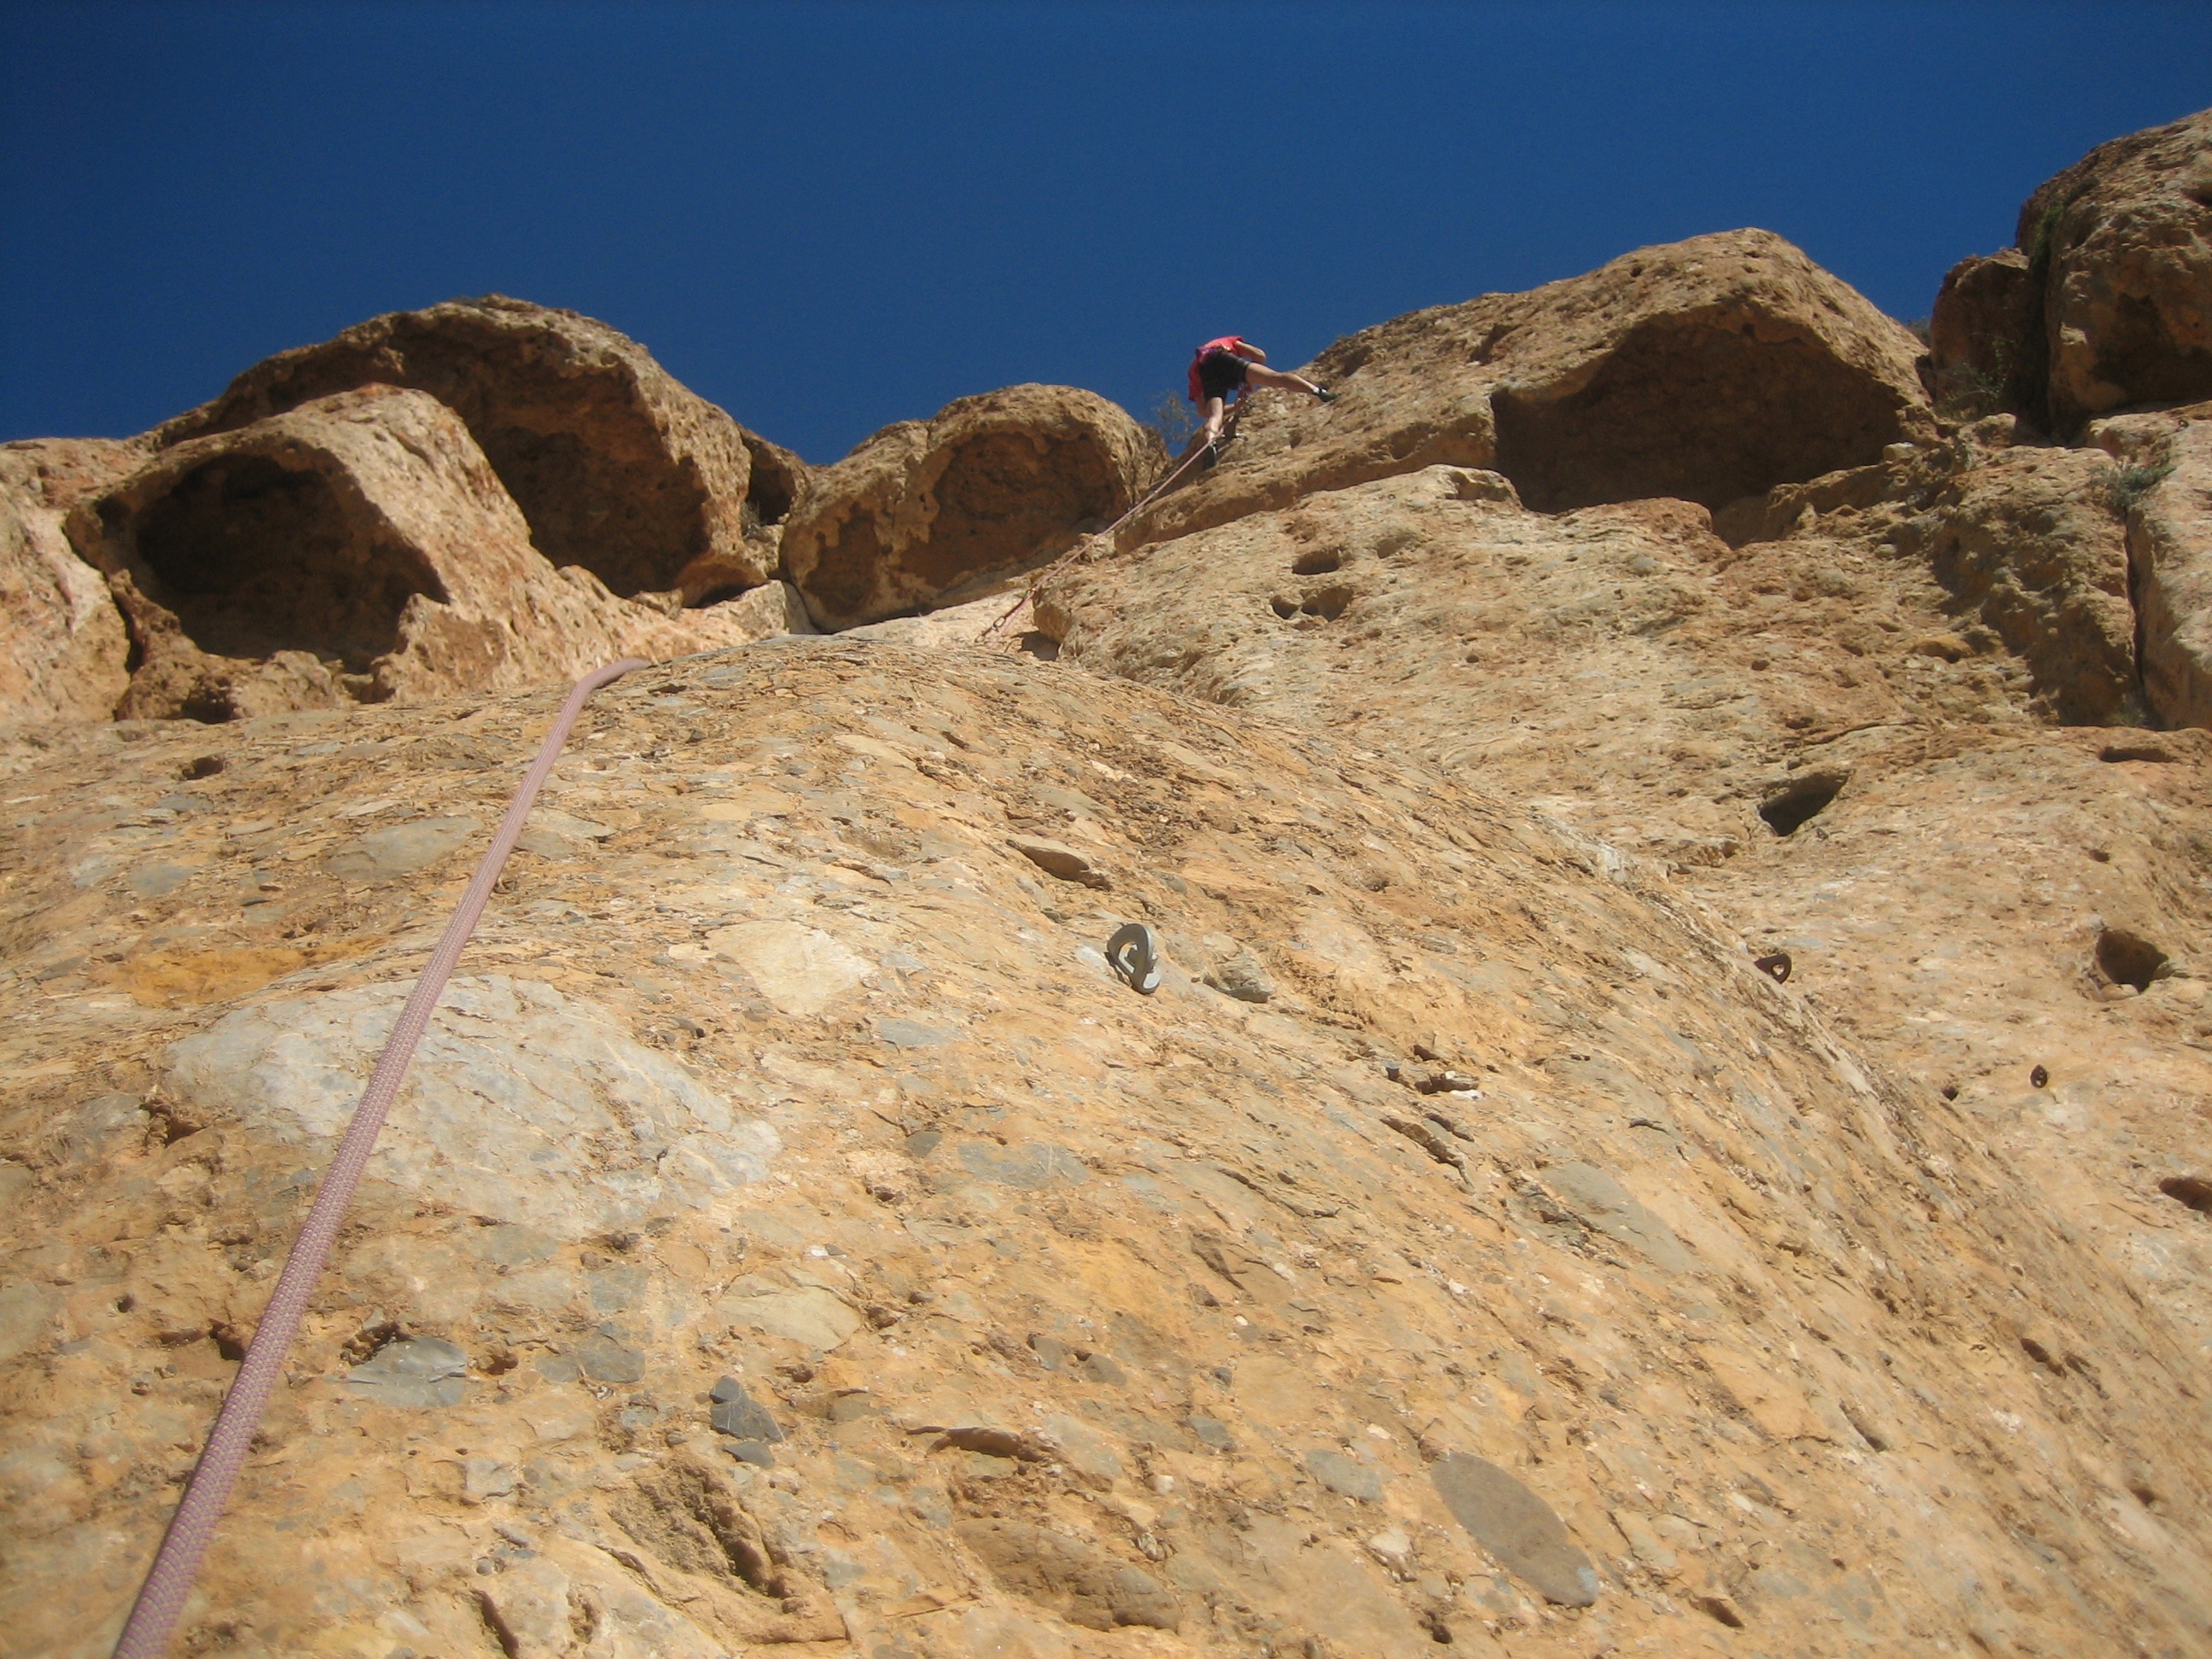
rock, mountain, sport, adventure, valley, formation, cliff, soil, terrain, ridge, geology, plateau, wadi, landform, escalation, mountainous landforms, geological phenomenon